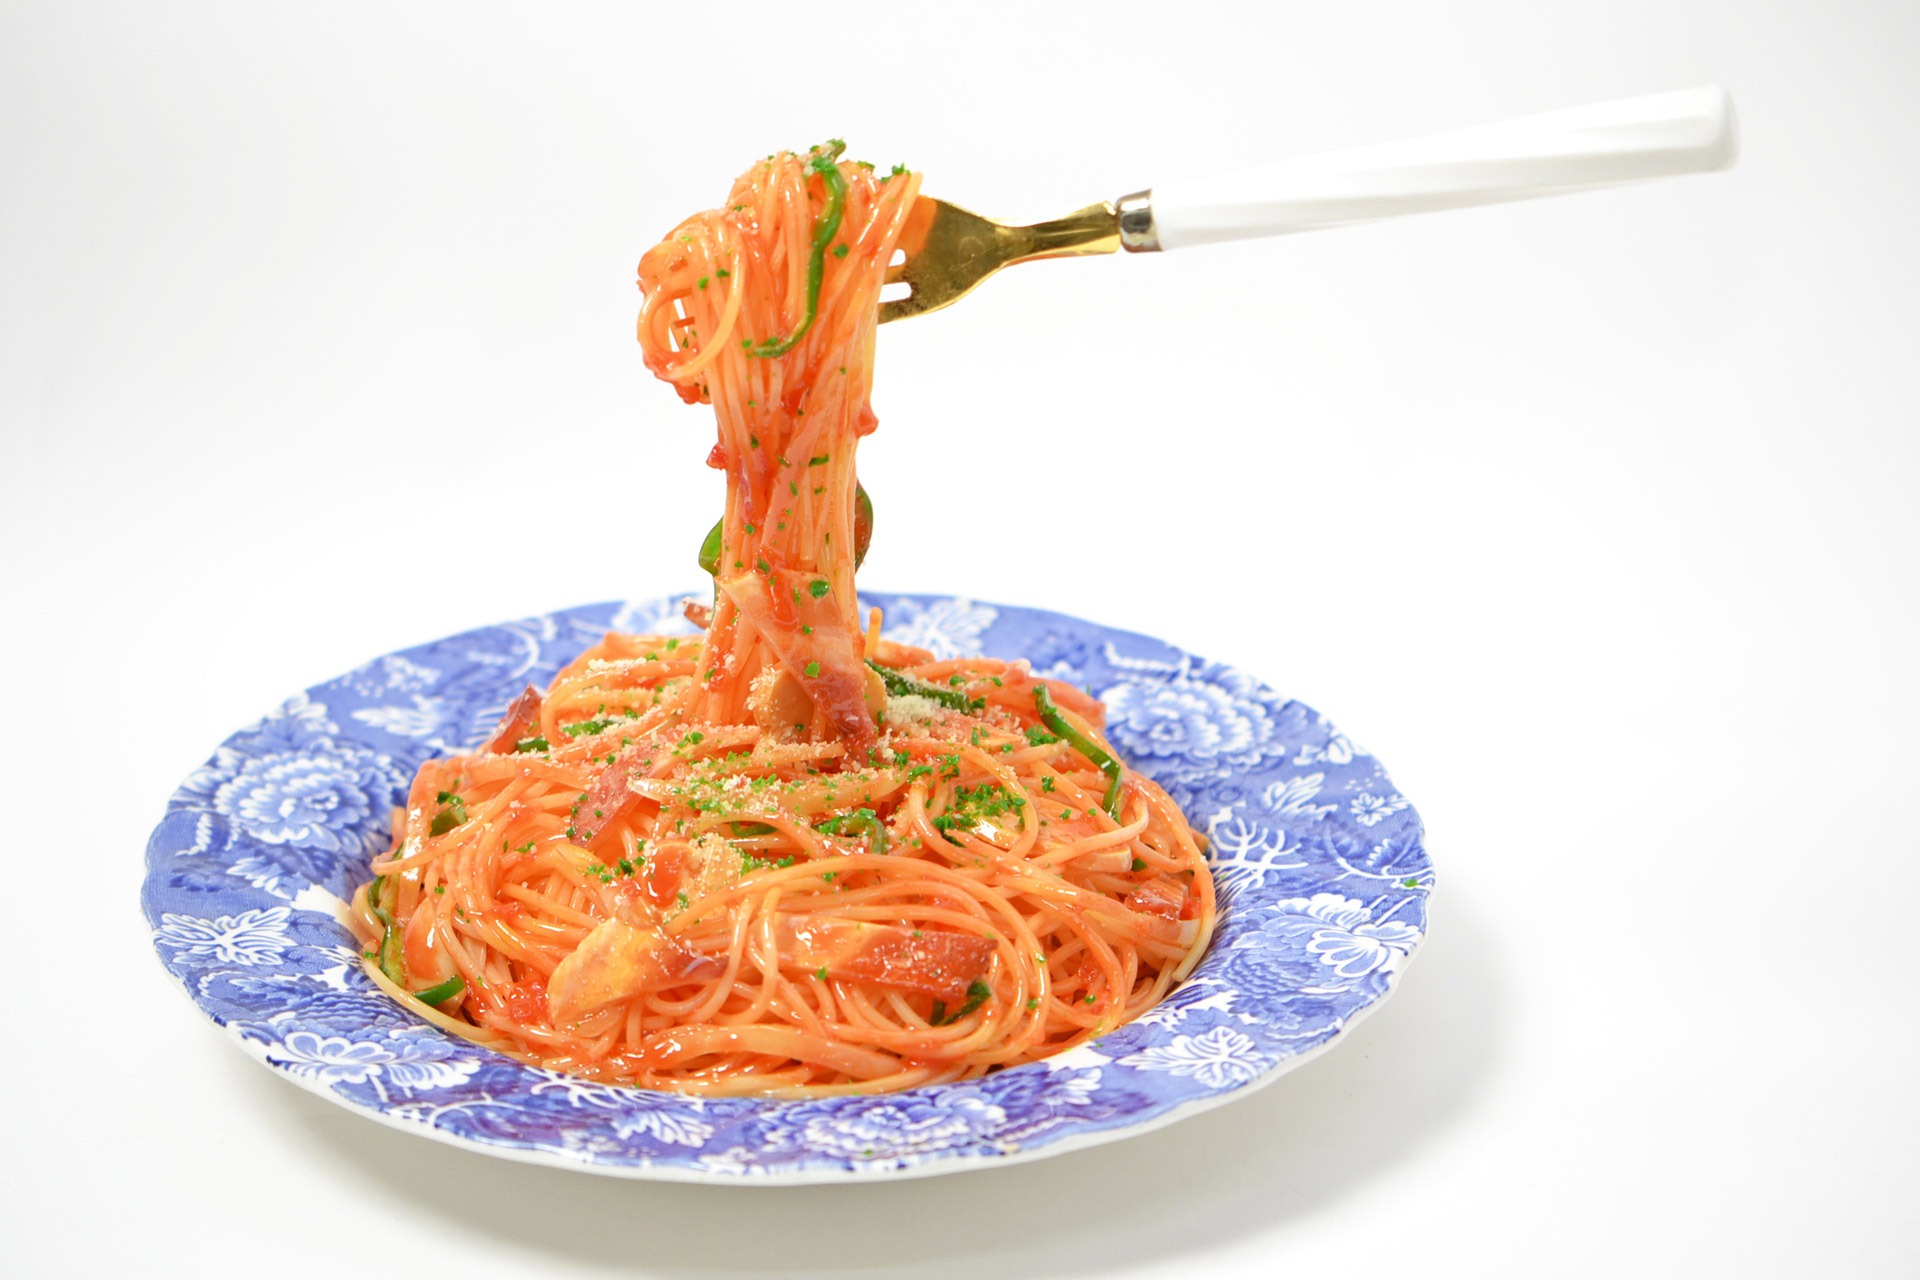
dish, food, produce, lunch, cuisine, asian food, dinner, spaghetti, white back, spaghetti napolitana